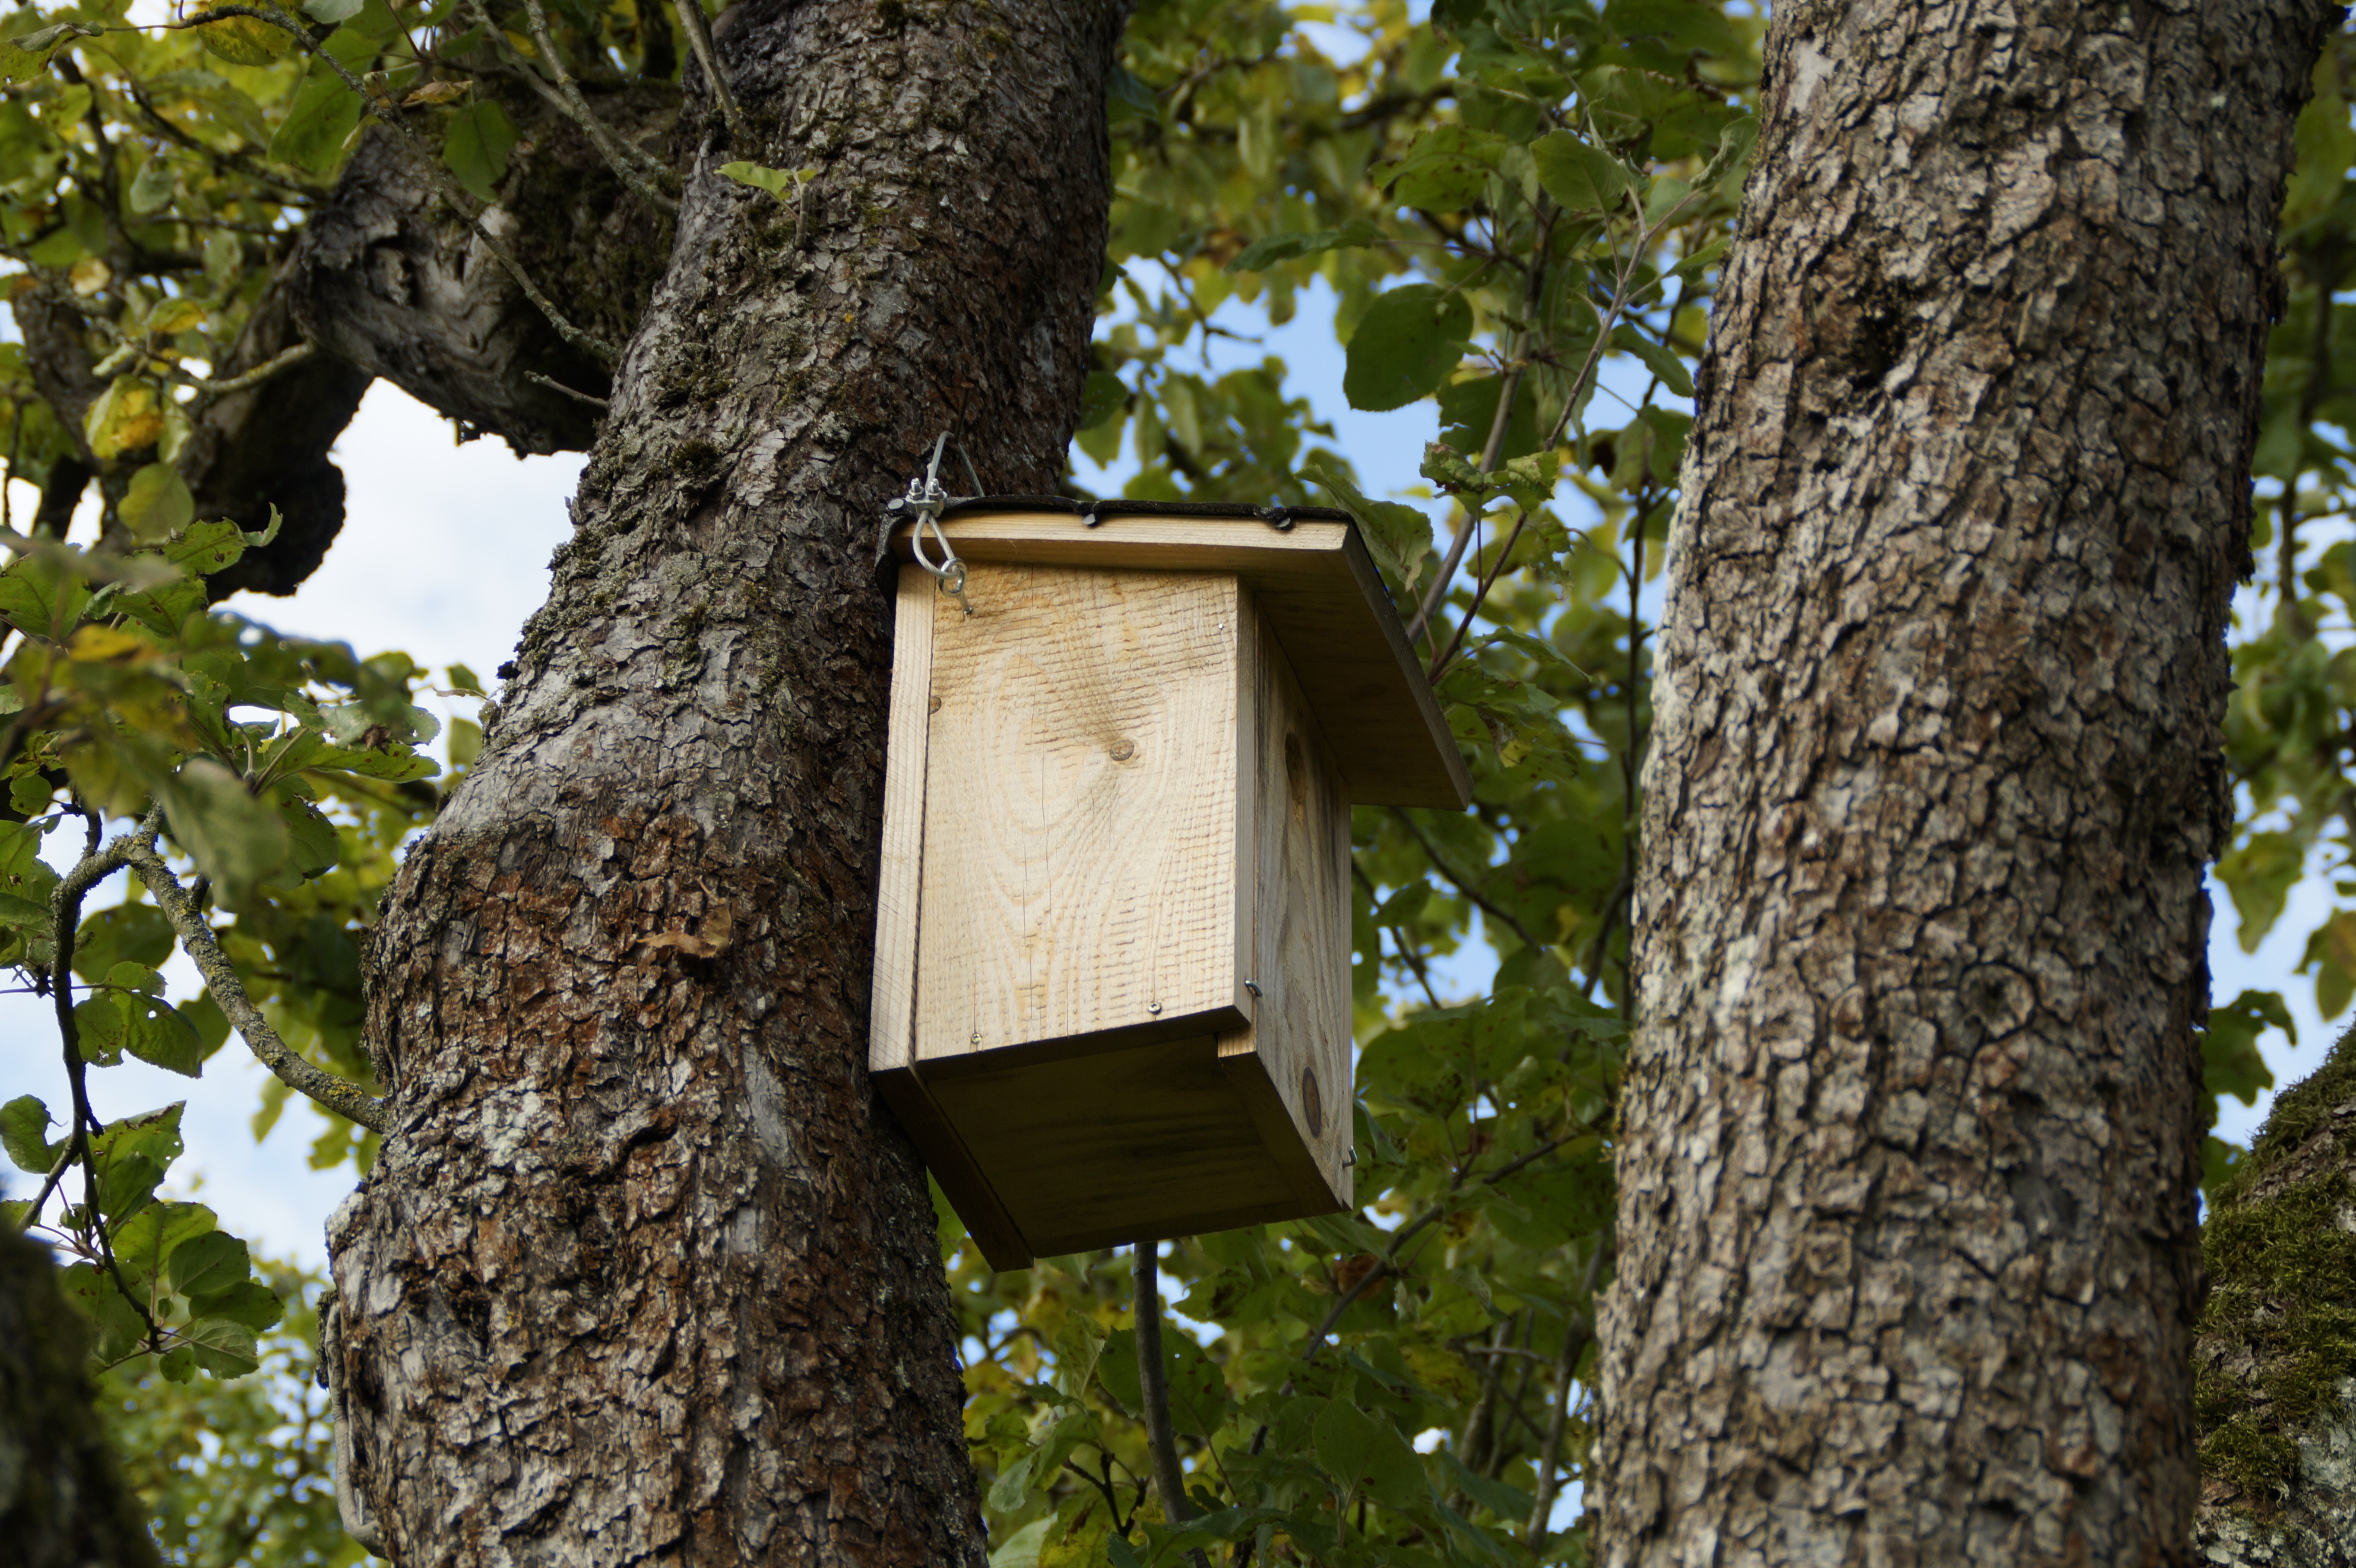
tree, branch, bird, trunk, log, birds, nest, birdhouse, breed, aviary, bird feeder, nesting place, nesting box, nesting help, animal welfare